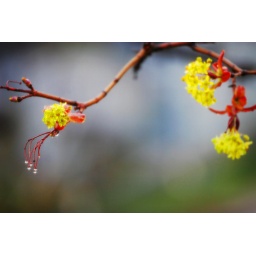
The trees are finally starting to bloom in Minnesota. Took this outside my bedroom window through the window screen.